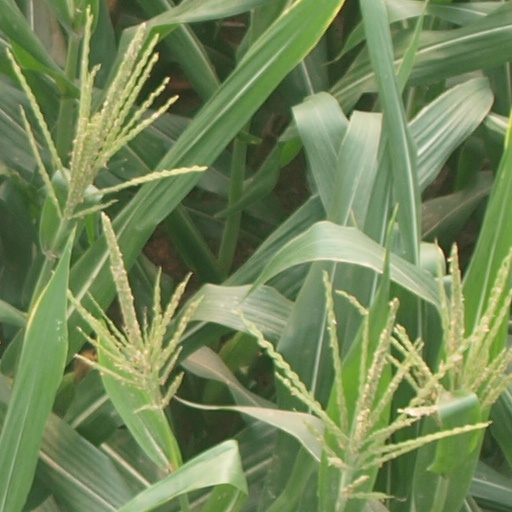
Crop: maize; corn